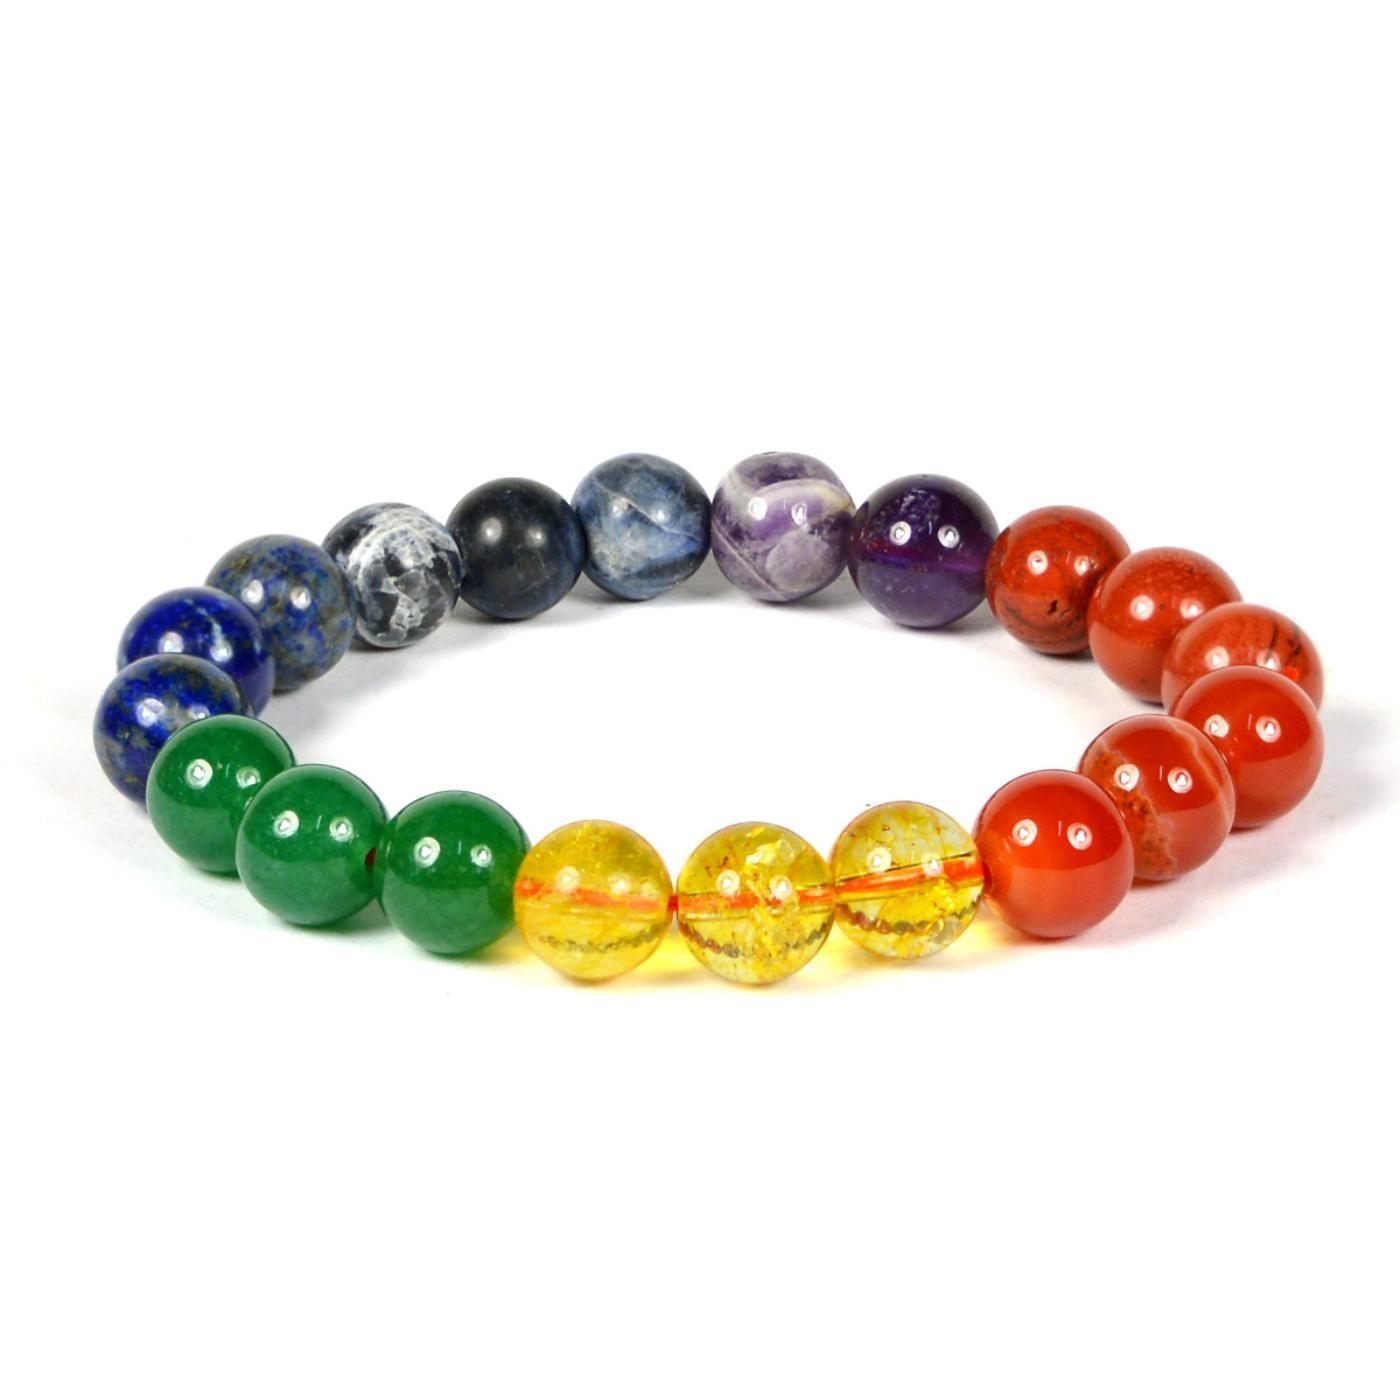
Reiki Crystal Products 7 Chakra with Citrine Round Bead 10 mm Bracelet for Reiki and Crystal Heal
Type: Bracelets & Bangles
Brand: Reiki Crystal Products
Price: Rs. 875
Stretchable Elastic Handmade Natural Crystal Stone Bracelet | Diameter : 2.5 Inch. | Stone Size - 10 mm | Shape : Round |Charged By Reiki Grand Master & Vastu Expert
Features: Stretchable Elastic Handmade Natural Crystal Stone Bracelet | Diameter : 2.5 Inch. | Stone Size - 10 mm | Shape : Round | Charged By Reiki Grand Master & Vastu Expert,Natural Healing Stone for Reiki Healing, Crystal Healing, Numerology, Tarot, Astrology, Vastu, Angle Healing & Feng Shui,100% Authentic, Original and Natural Healing Stone / Crystal - small holes, crack marks on the surface or inside the stones are often visible,Material : Natural Healing Stones See Images & Product Description For Healing Properties /Advantages,Stylish Party-Daily-Office-Casual Wear Reiki Healing Stone Bracelet for Men, Women, Boys, Girls. Best for Gifting & Personal Use.
Included: Pack Of 1 X 7 Chakra with Citrine 10 mm Bracelet